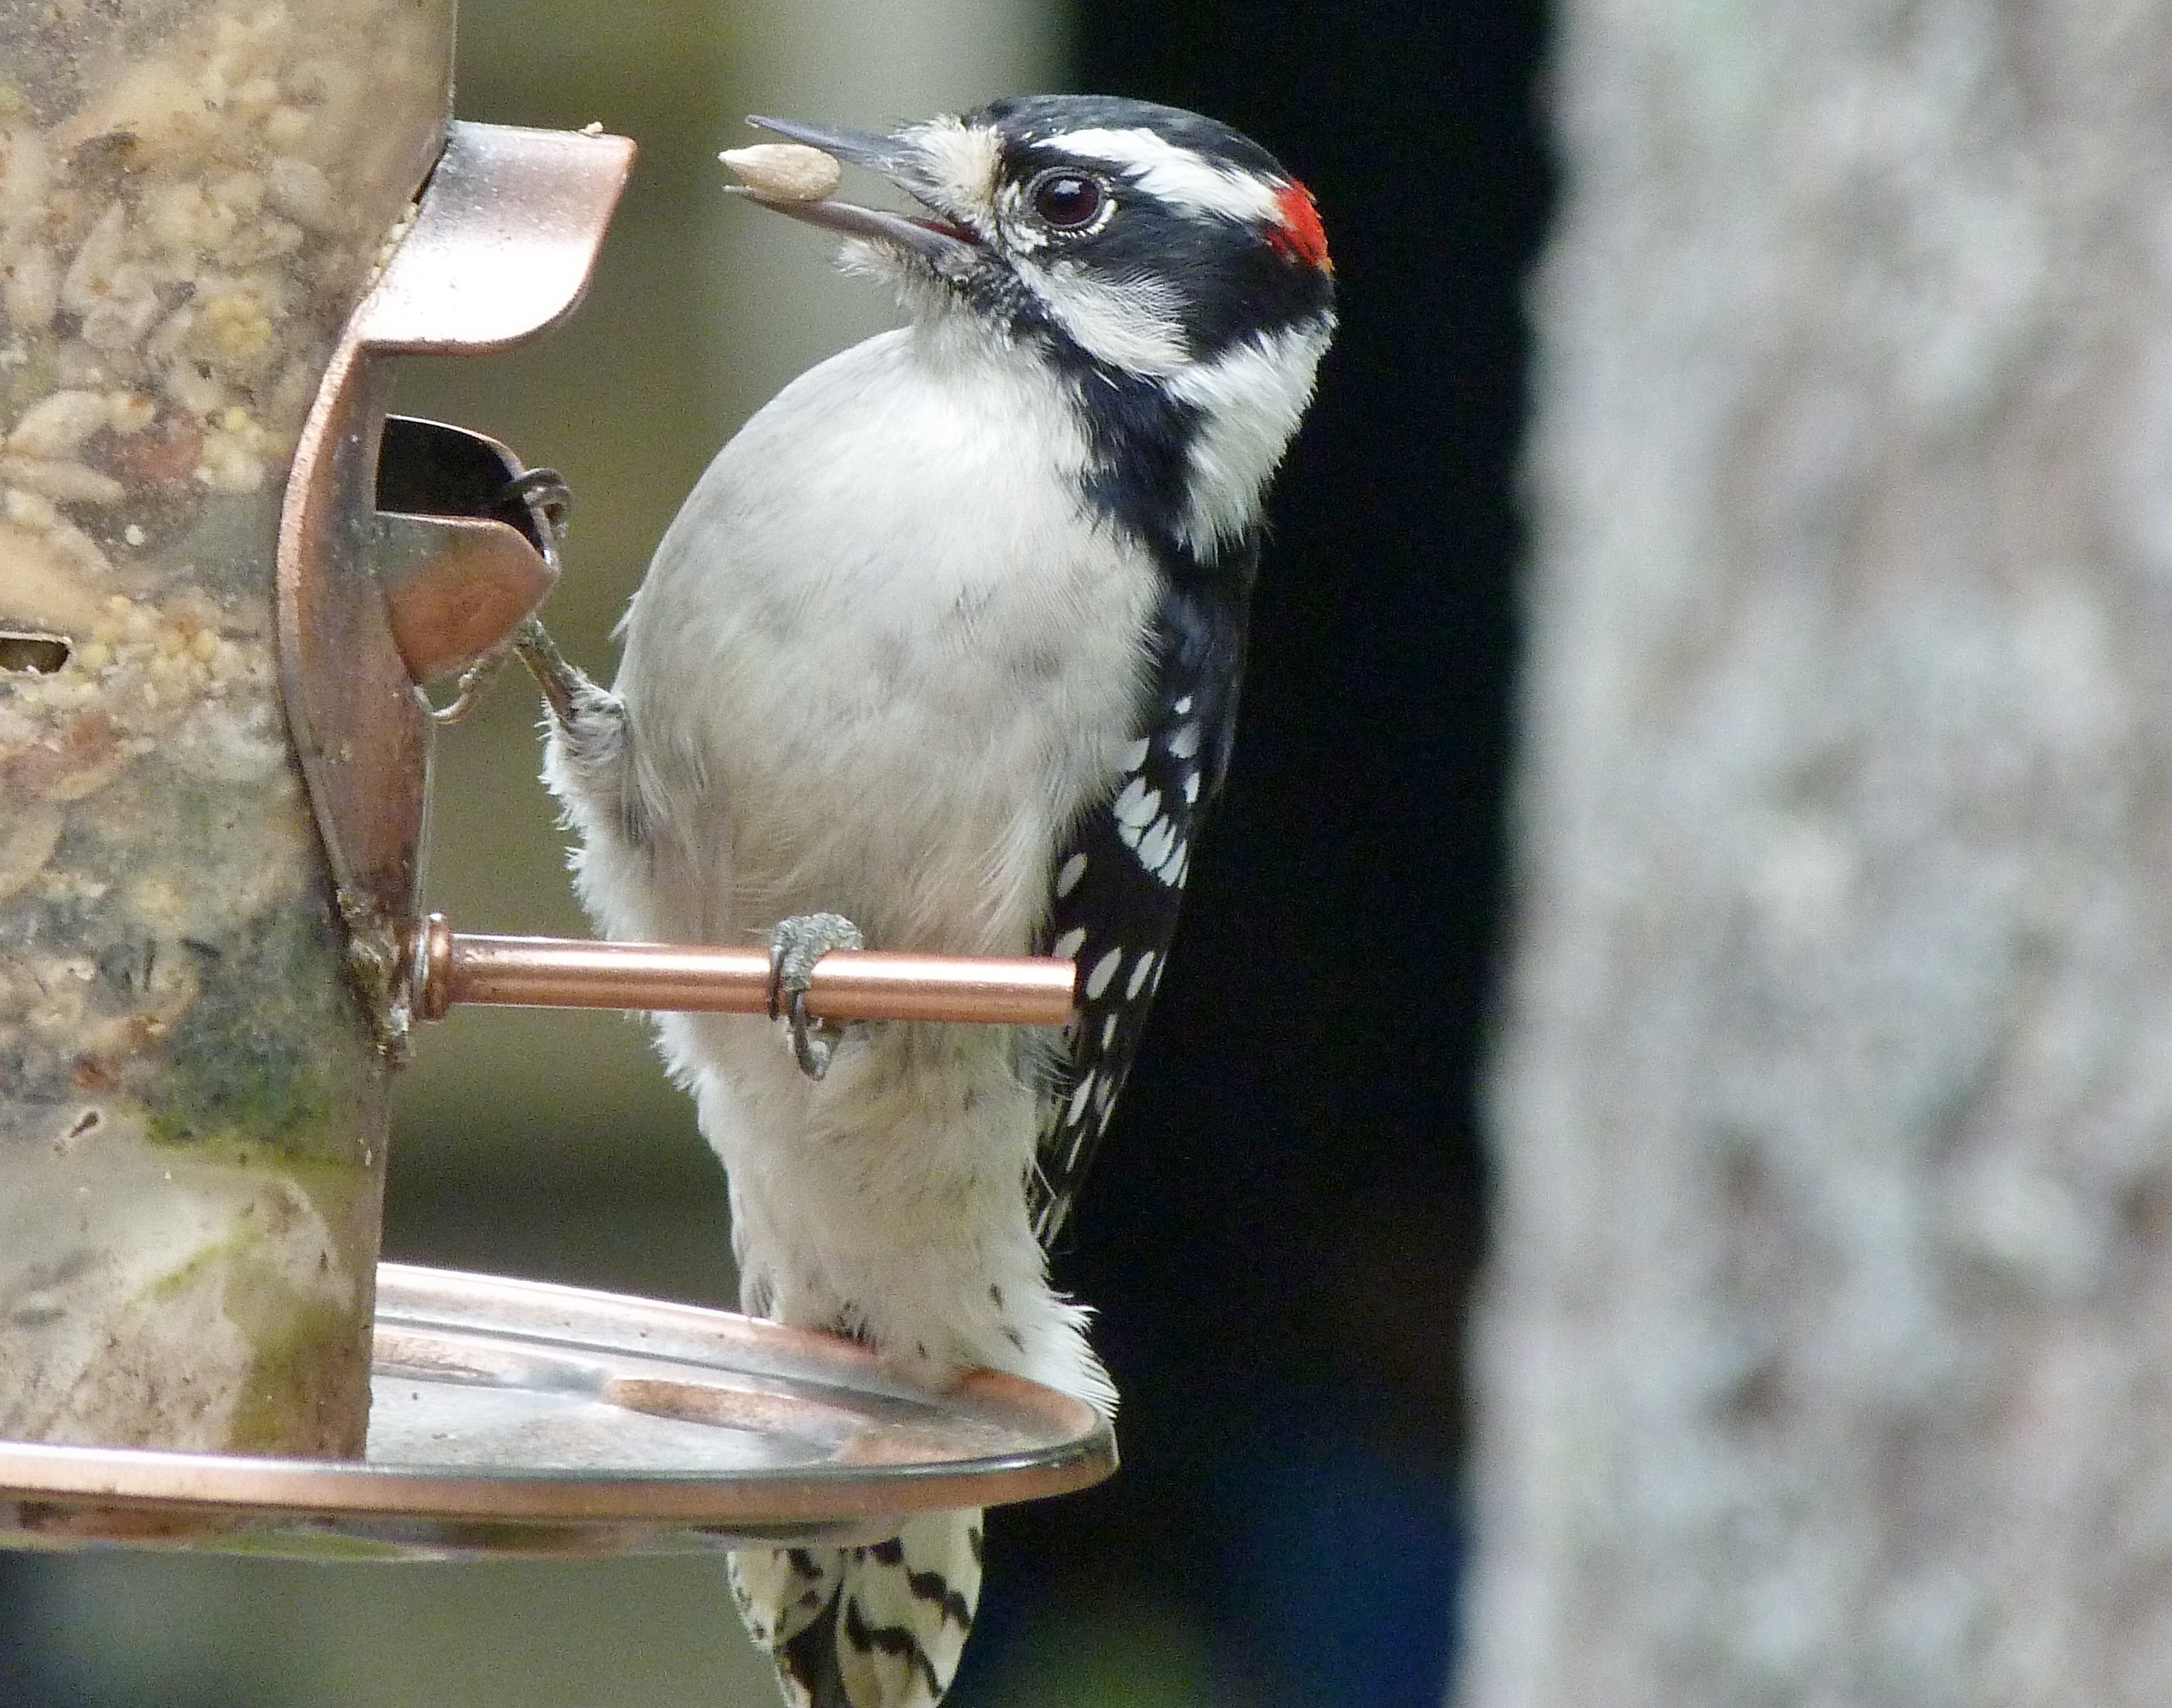
nature, outdoor, bird, wing, white, wildlife, wild, red, beak, fauna, back, vertebrate, woodpecker, juvenile, perching bird, piciformes